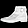
Label: Ankle boot